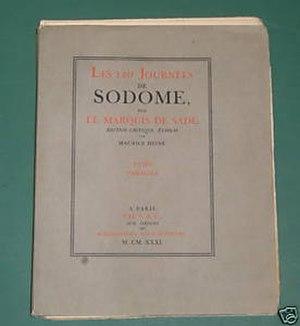
Les 120 journées de Sodome,Sade,Paris,édition de 1931: Par S&amp
Les Cent Vingt Journées de Sodome, ou l'École du libertinage est la première grande œuvre du marquis de Sade, écrite à la prison de la Bastille en 1785.